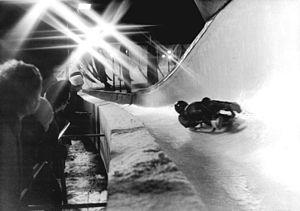
La piste de bobsleigh, luge et skeleton d'Oberhof est une piste de bobsleigh, luge et skeleton située à Oberhof.